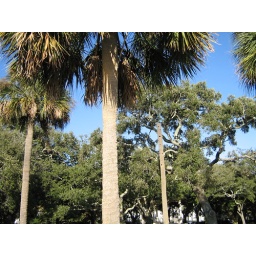
third tree over on the right has the top cut off and holes drilled for birds